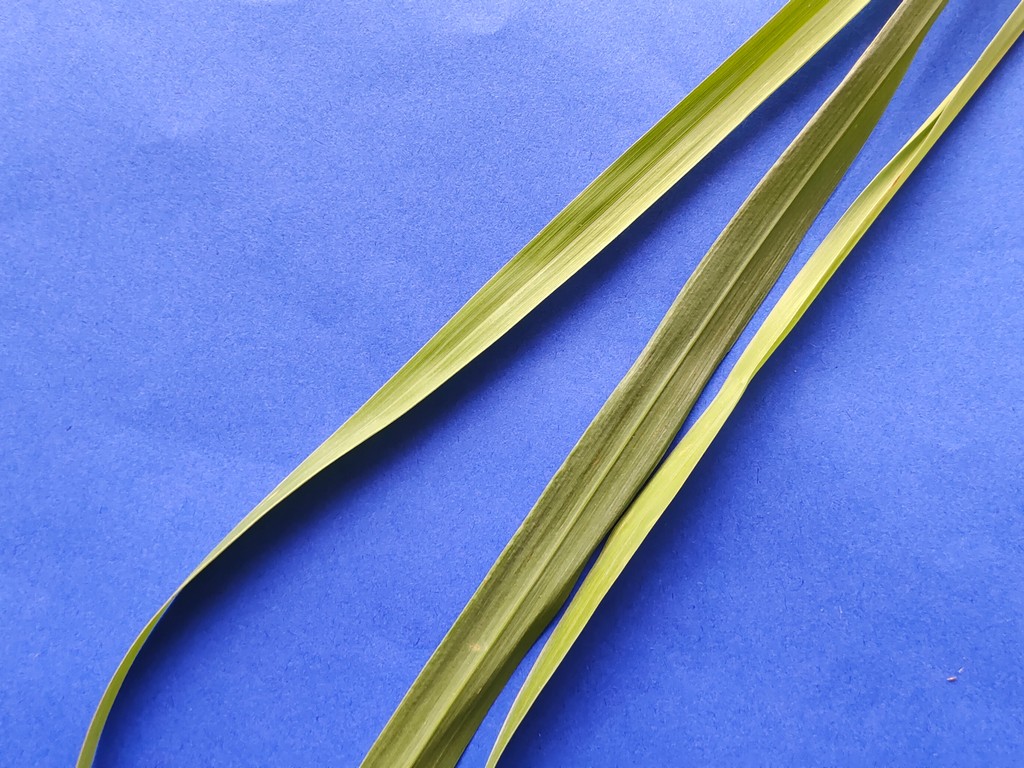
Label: Healthy